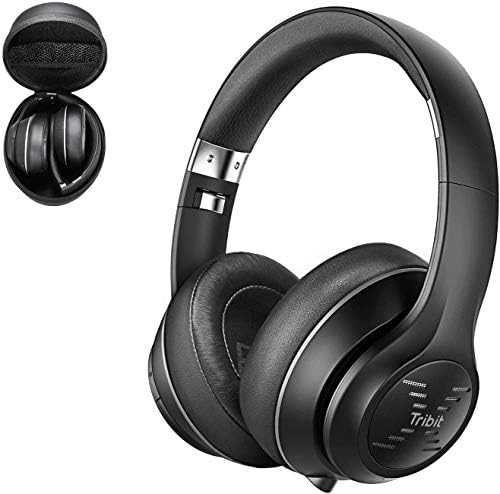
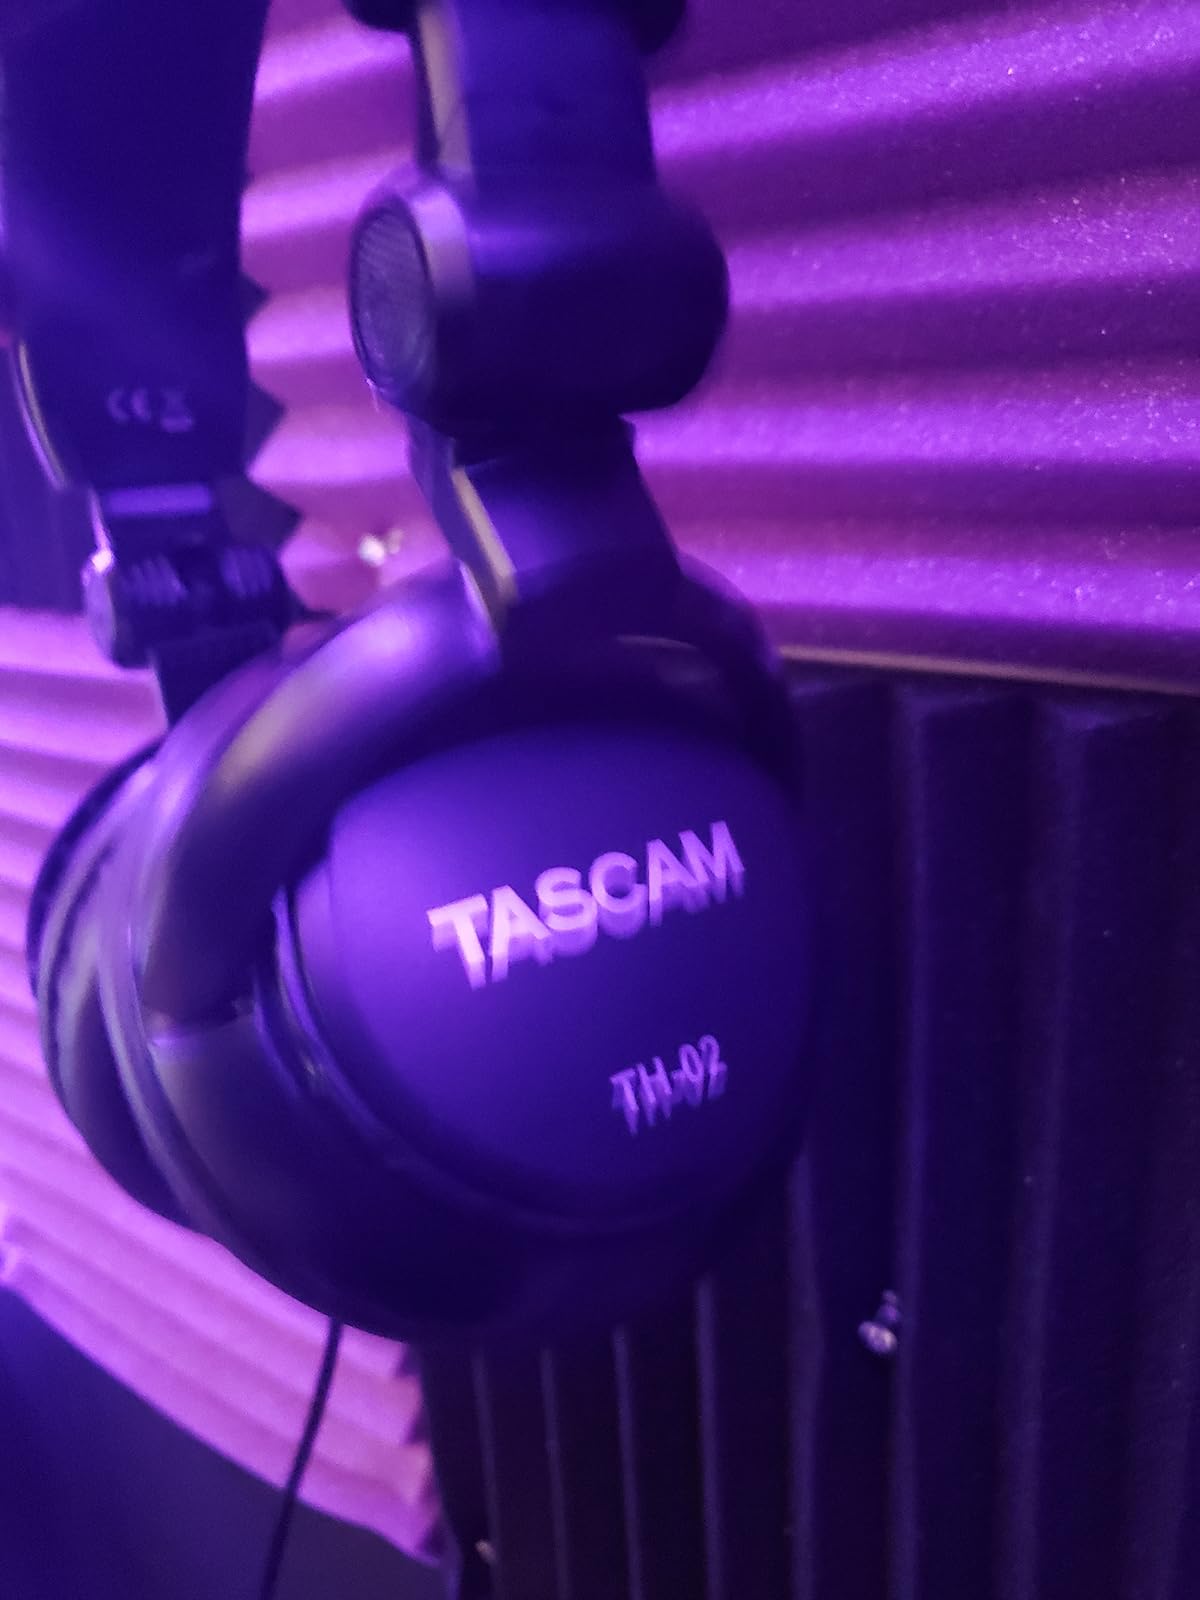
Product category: headphones
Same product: no